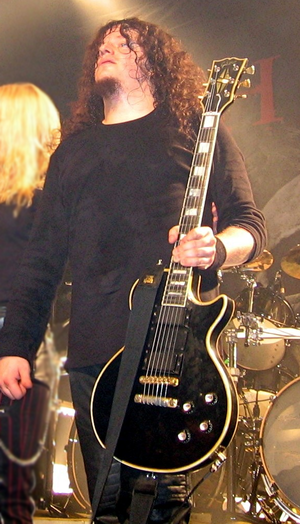
Opeth / Biografi / Udskiftninger i bandet (2006 – 2007)
Fredrik Åkesson med Arch Enemy i 2005.
Opeth er et svensk progressivt dødsmetalband, dannet i 1990 af sangeren David Isberg. Bandet har gennem årene haft en række forskellige medlemmer, men sanger, guitarist og sangskriver Mikael Åkerfeldt har været bandets drivkraft, siden han kom med i bandet kort efter dets dannelse.